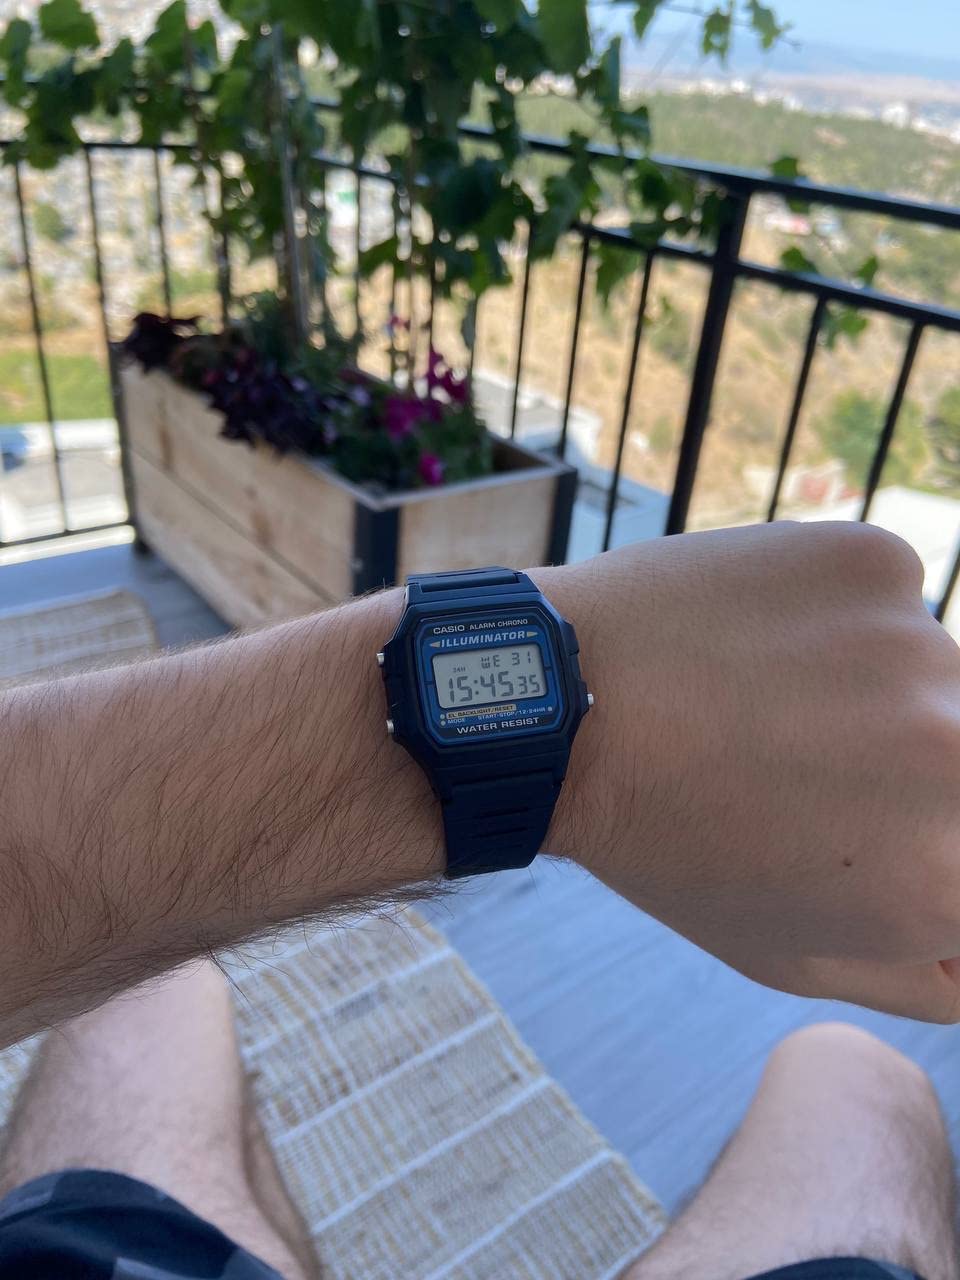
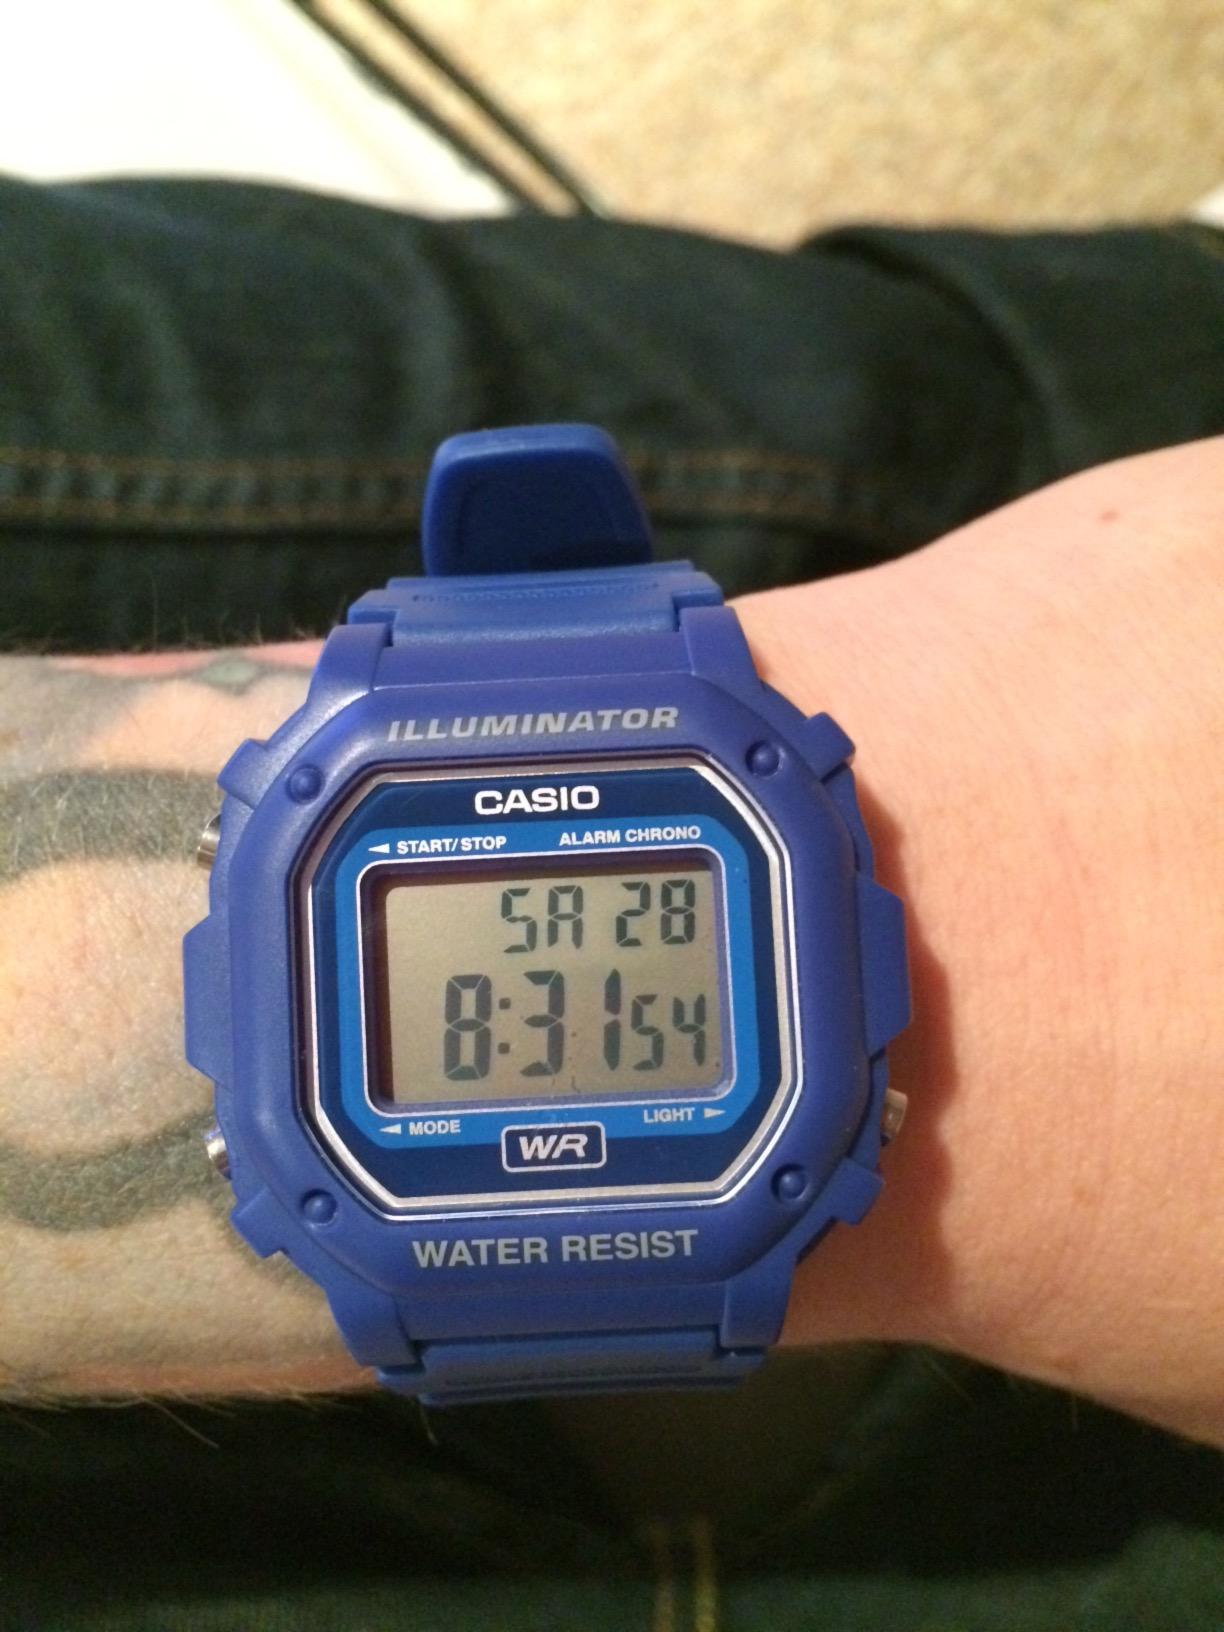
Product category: accessories_watch
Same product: no